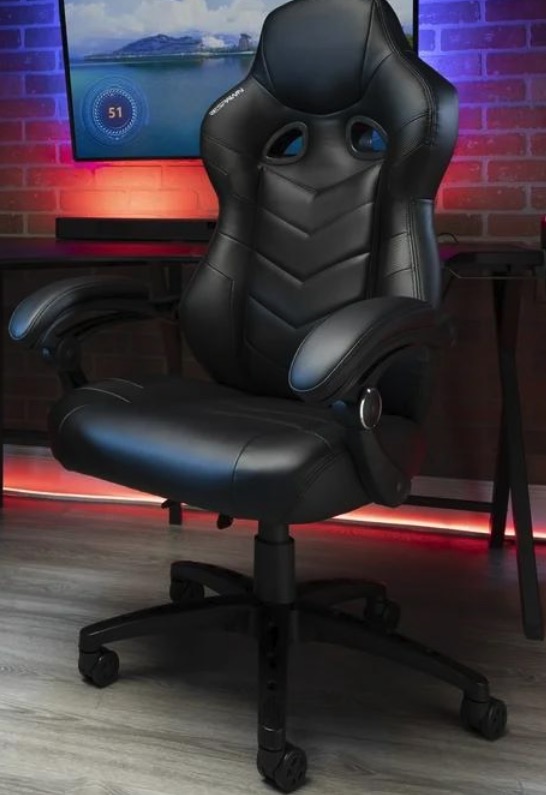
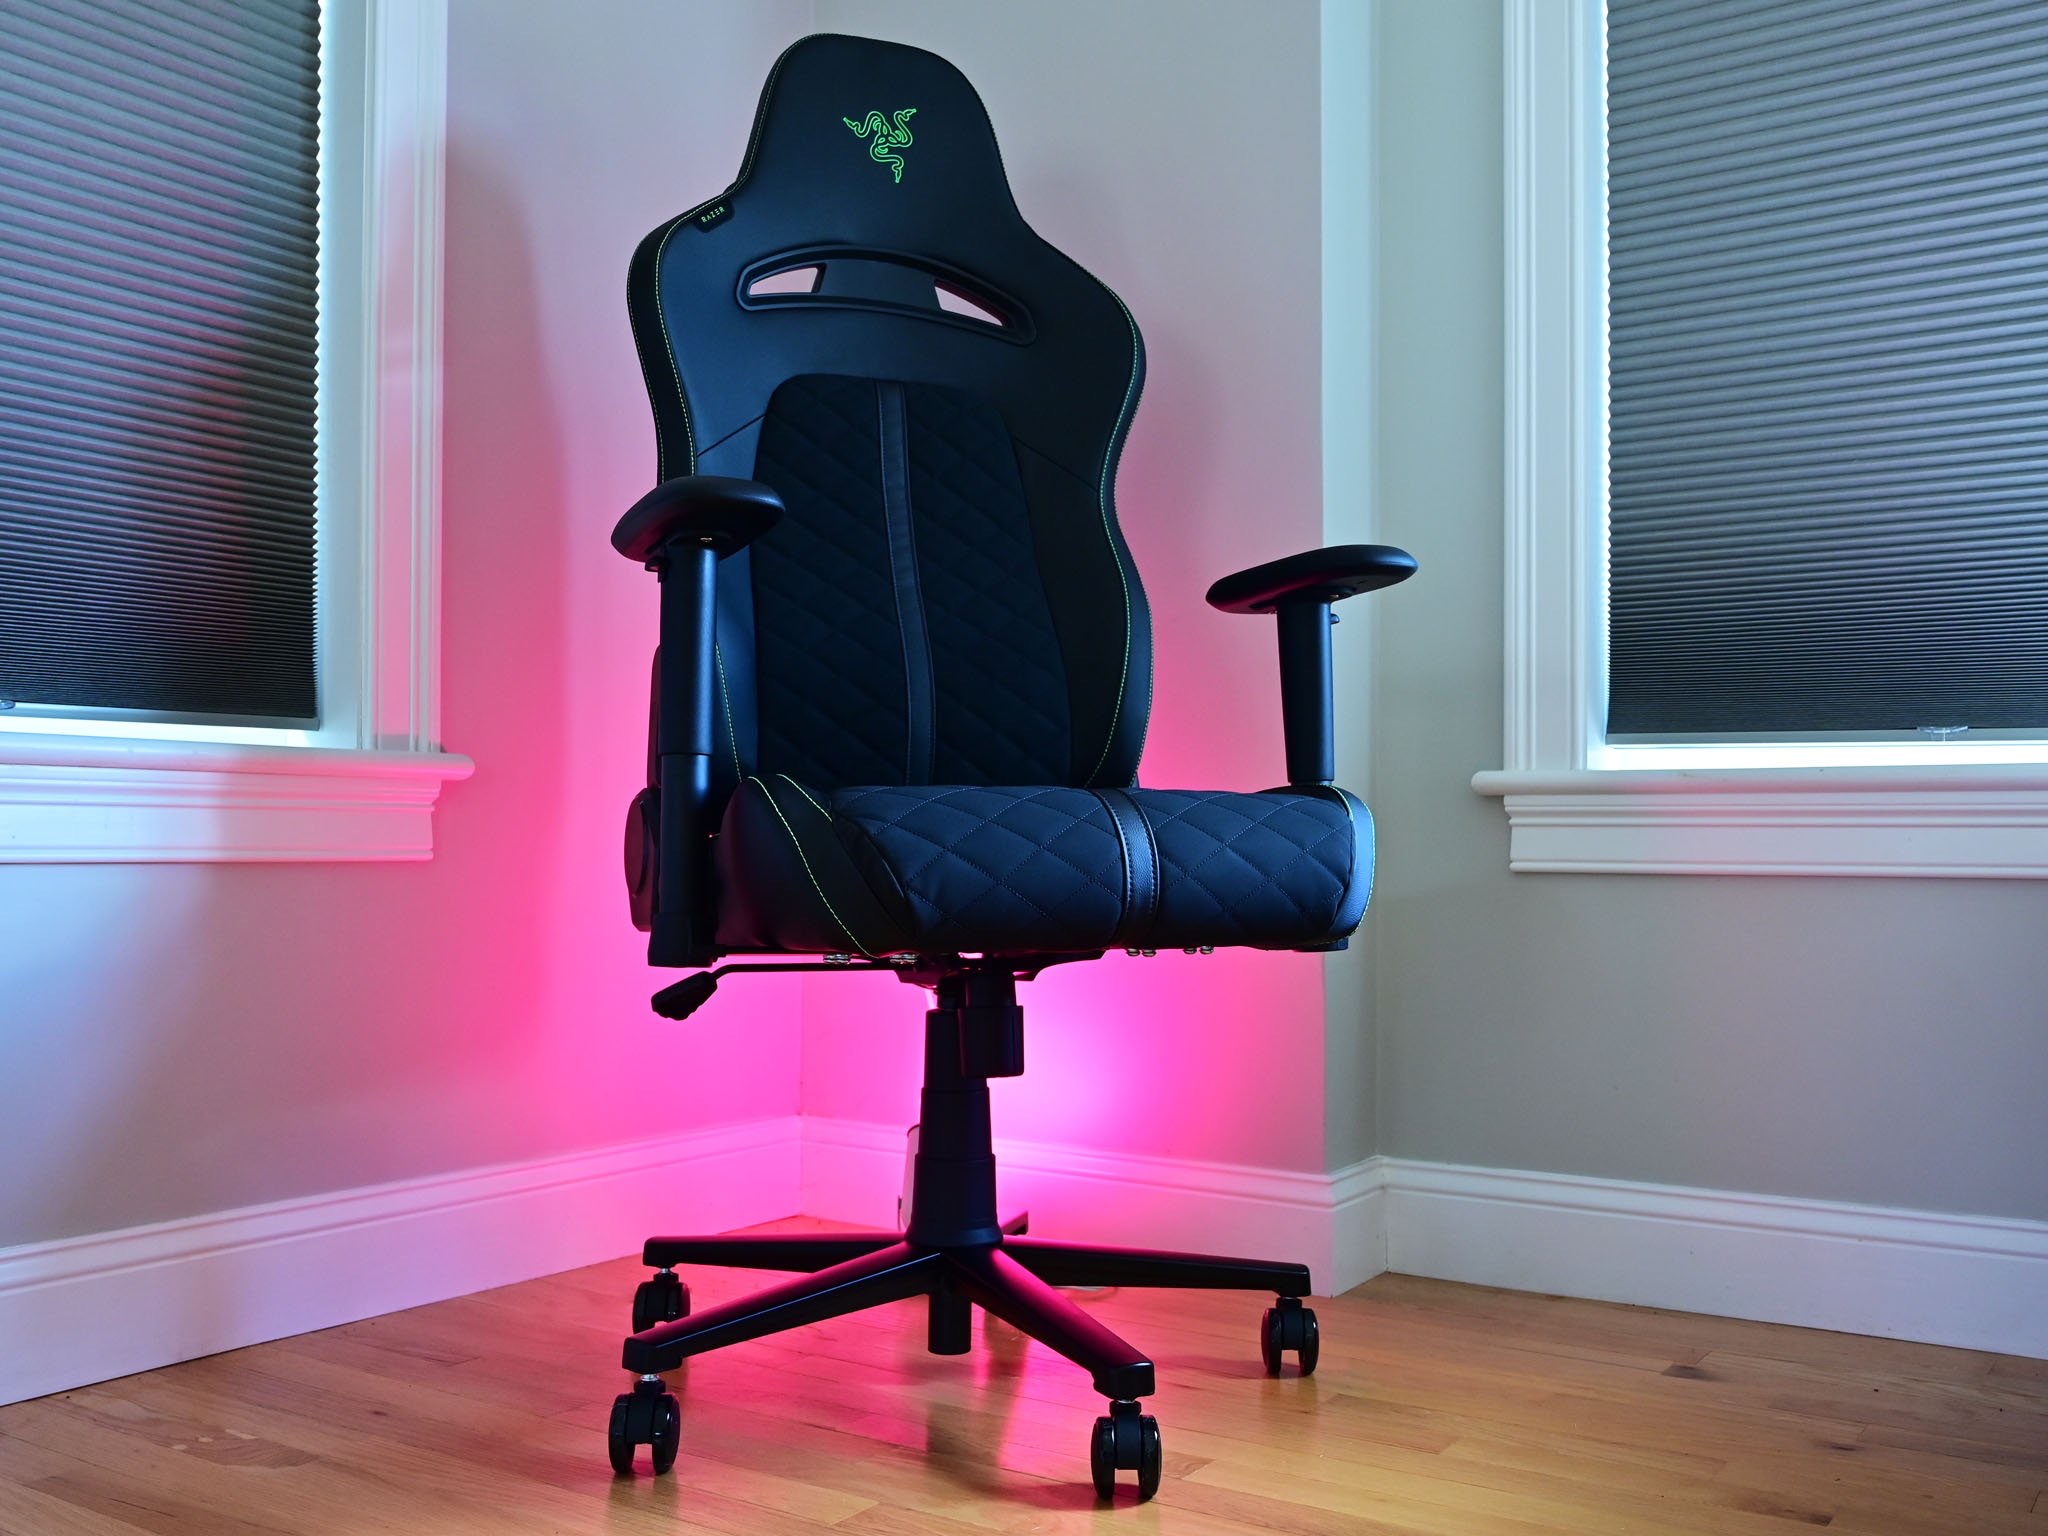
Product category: items_chair
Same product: no